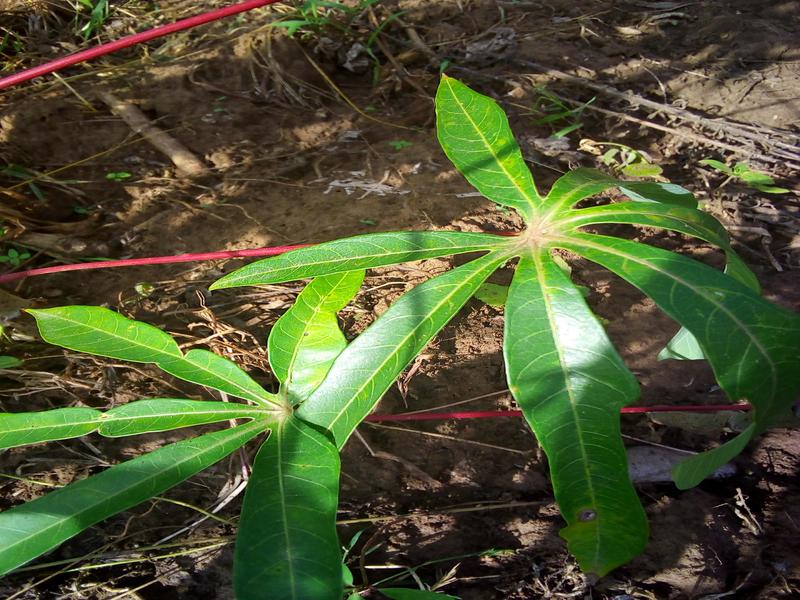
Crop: cassava
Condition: healthy